Ende Gelände 2019

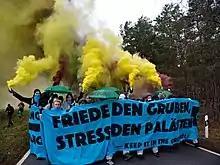
Finger of the shortly before a blockade near .

On Friday, the 29 November 2019, protesters again demanded more climate protection during the fourth global climate strike. In Germany, about people participated in this event. On Saturday, several thousand activists from Brandenburg and Saxony started blockades in the open pit mines , and United Schleenhain. Fridays for Future and the initiative supported the activities. As planned, after several hours the activists stopped the blockades in the afternoon. According to the police, three policemen were lightly injured, otherwise the protests remained peaceful despite threats of violence from right-wing extremists in the days before the event.